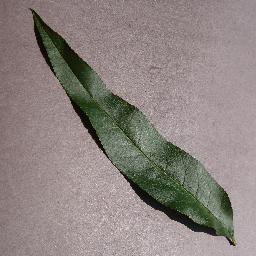
Label: Peach___healthy